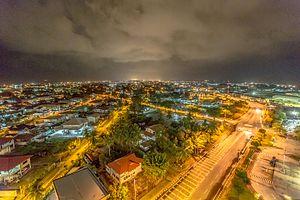
Kuala Belait est une ville du sultanat du Brunei chef-lieu du district de Belait.